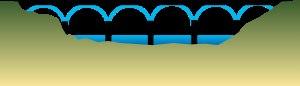
La classification des ponts peut être différente selon le critère de classement : la fonction, les matériaux, la structure, le type de travées, l'importance de l'ouvrage ou selon des critères propres aux familles d'ouvrages. Ces différents classements peuvent être croisés entre eux pour former des subdivisions.